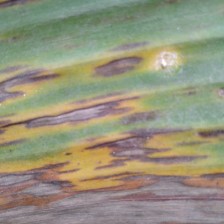
Label: sigatoka